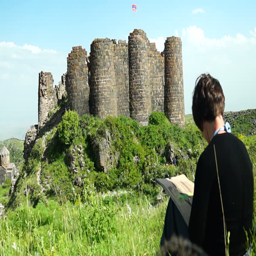
female artist drawing a pictures sitting on the green grass near medieval fortress